Social history of soldiers and veterans in the United States

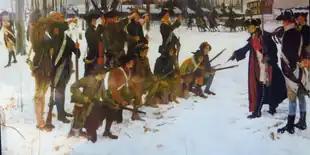
Baron von Steuben drilling the Continental Army at Valley Forge, in 1777–1778.

The colonial militia were primarily justified in terms of nearby threats by hostile Indians or foreign powers. The fear of slave revolts grew ominous in the Southern United States. In political crises, militia were sometimes used for a coup d'état, as in Boston in 1689. If they disagreed with their government's policy, they might refuse a summons as happened in Boston in 1747. The first large-scale use to deal with a natural disaster came with the devastating fire in Portsmouth, New Hampshire in 1802.